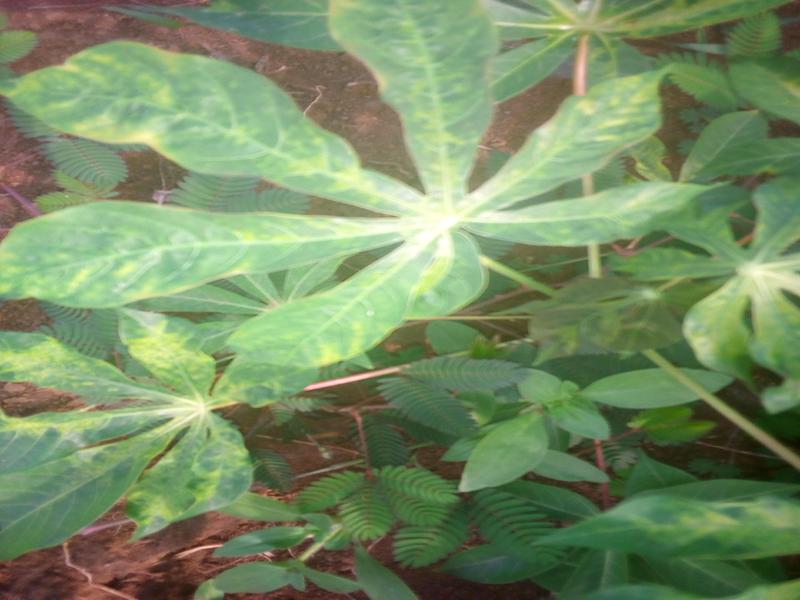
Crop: cassava
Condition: mosaic_disease